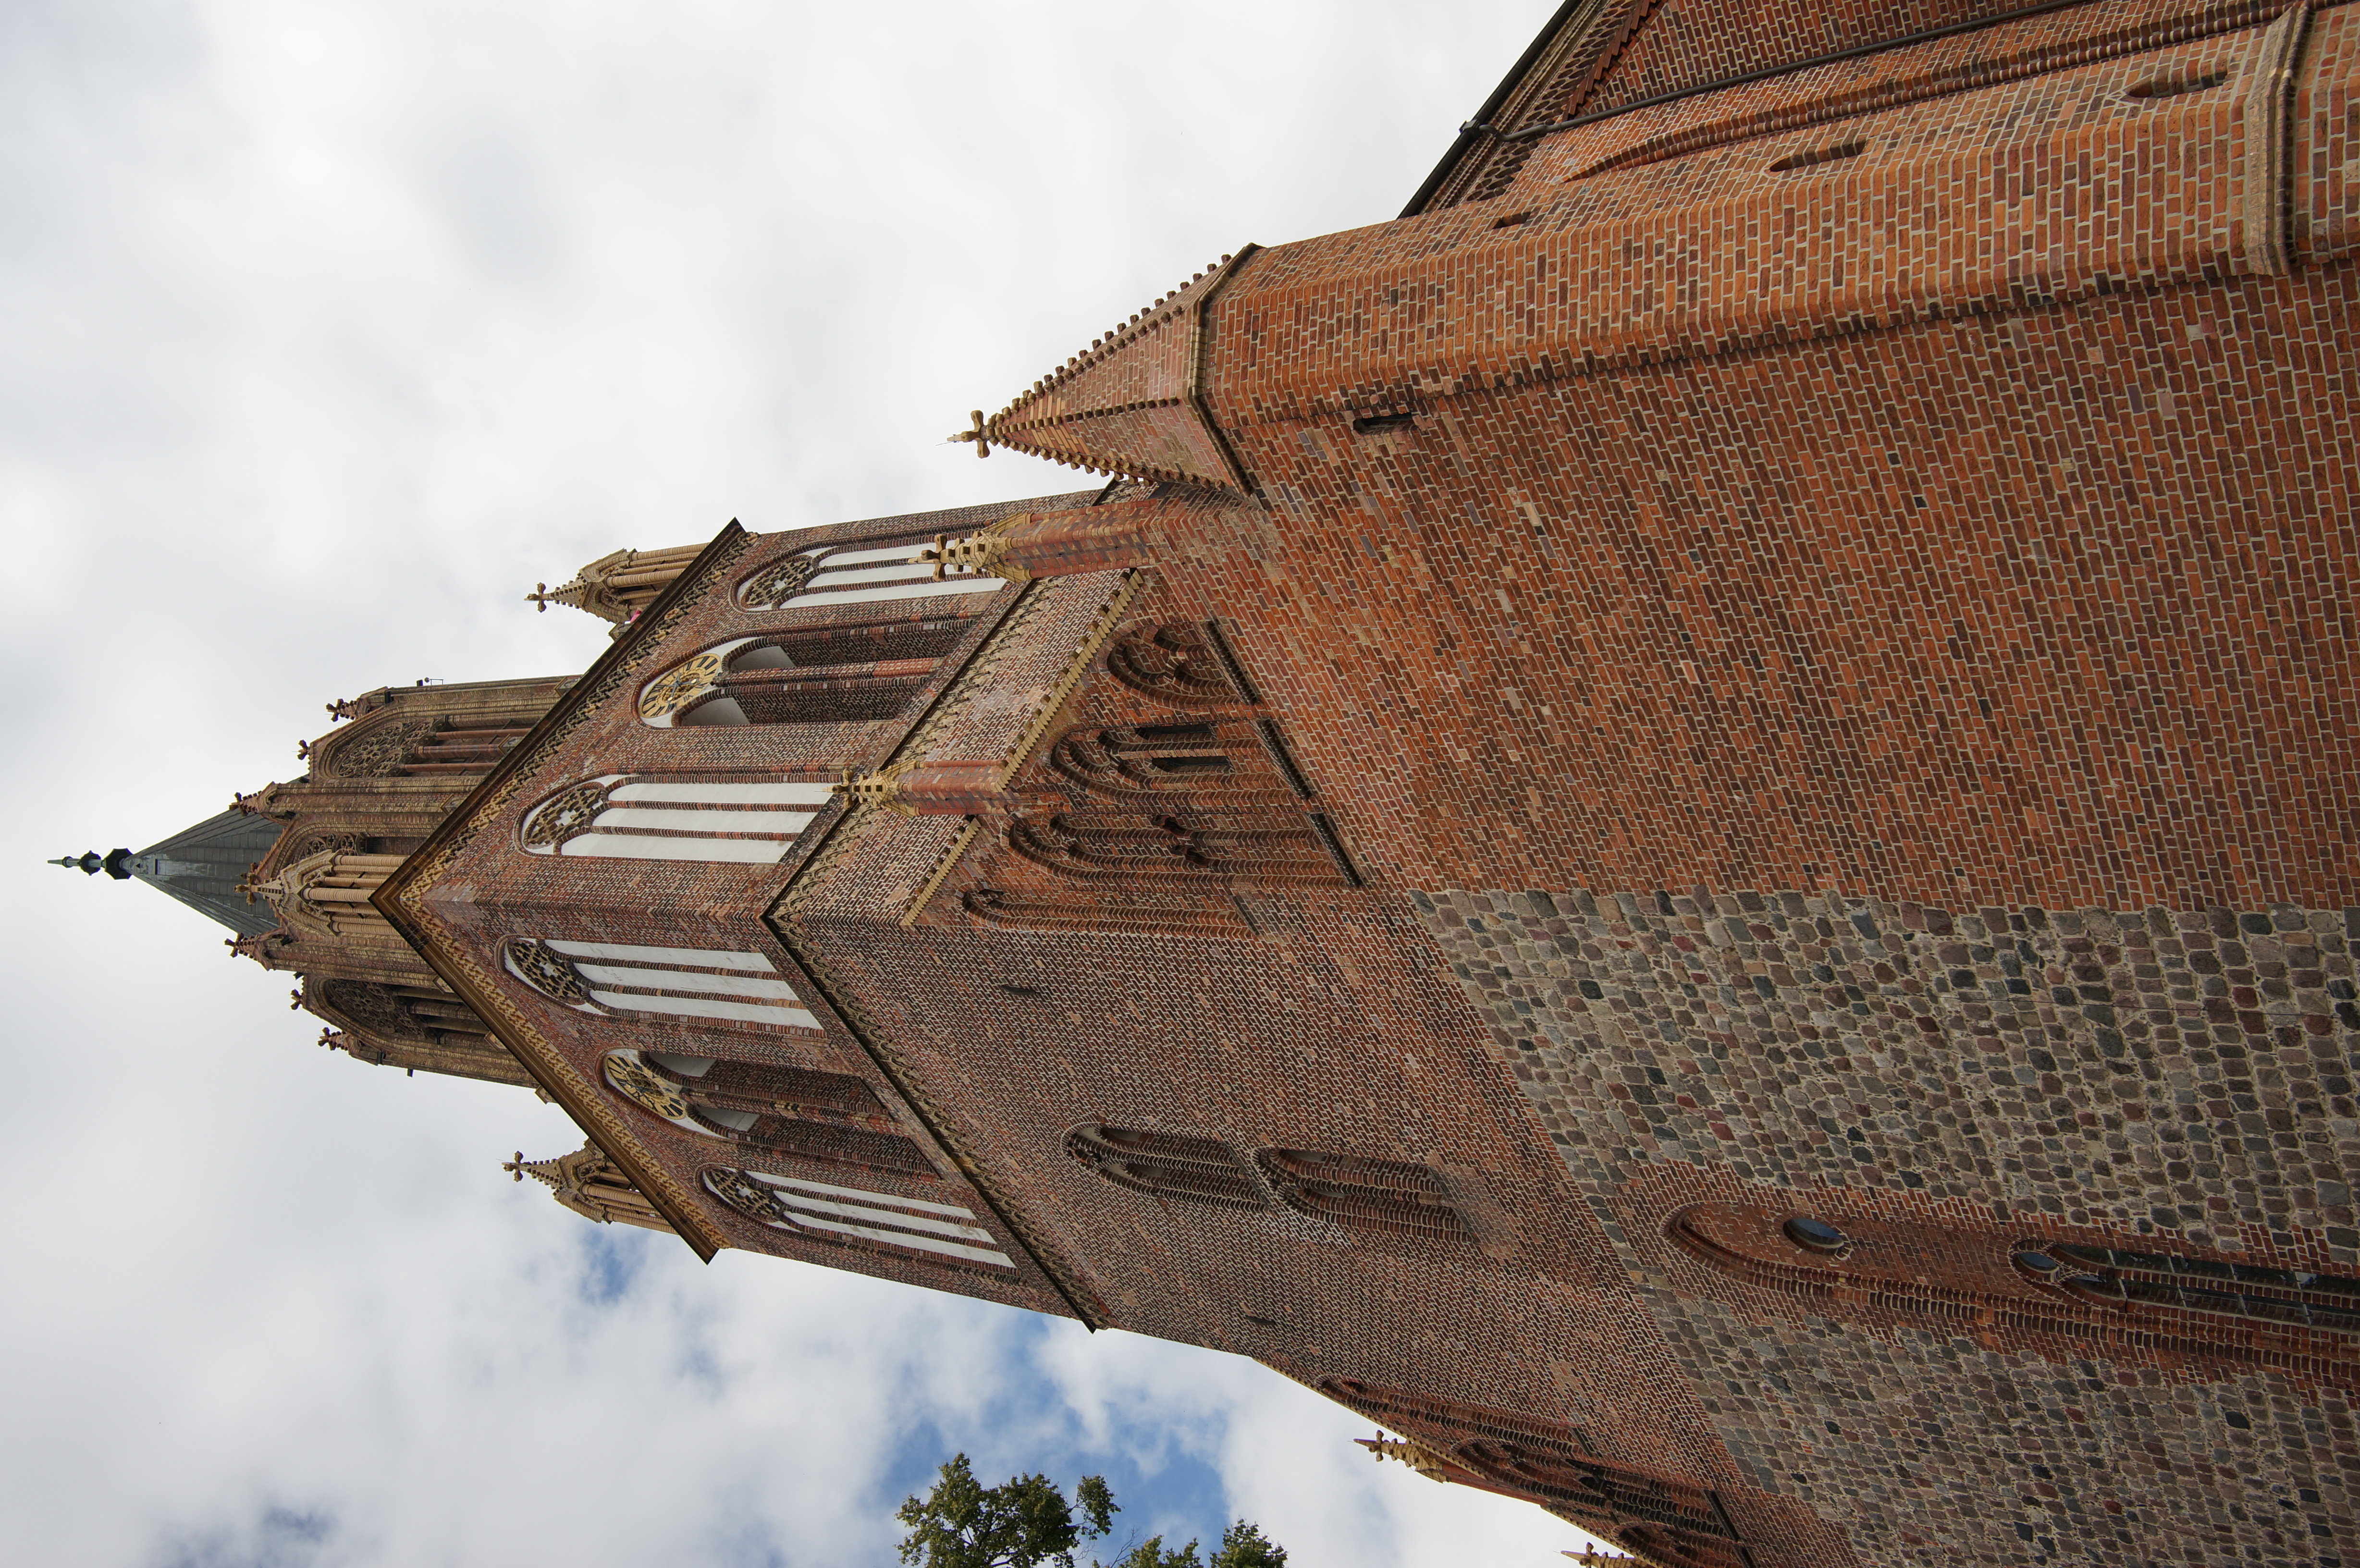
building, tower, landmark, church, cathedral, place of worship, bell tower, 2016, temple, spire, steeple, germany, deutschland, samyang, sony, nex, nex6, middle ages, 21mm, mecklenburgvorpommern, lenstagged, samyang21mm114umccse, samyang21mm, steffenzahn, neubrandenburg, ancient history